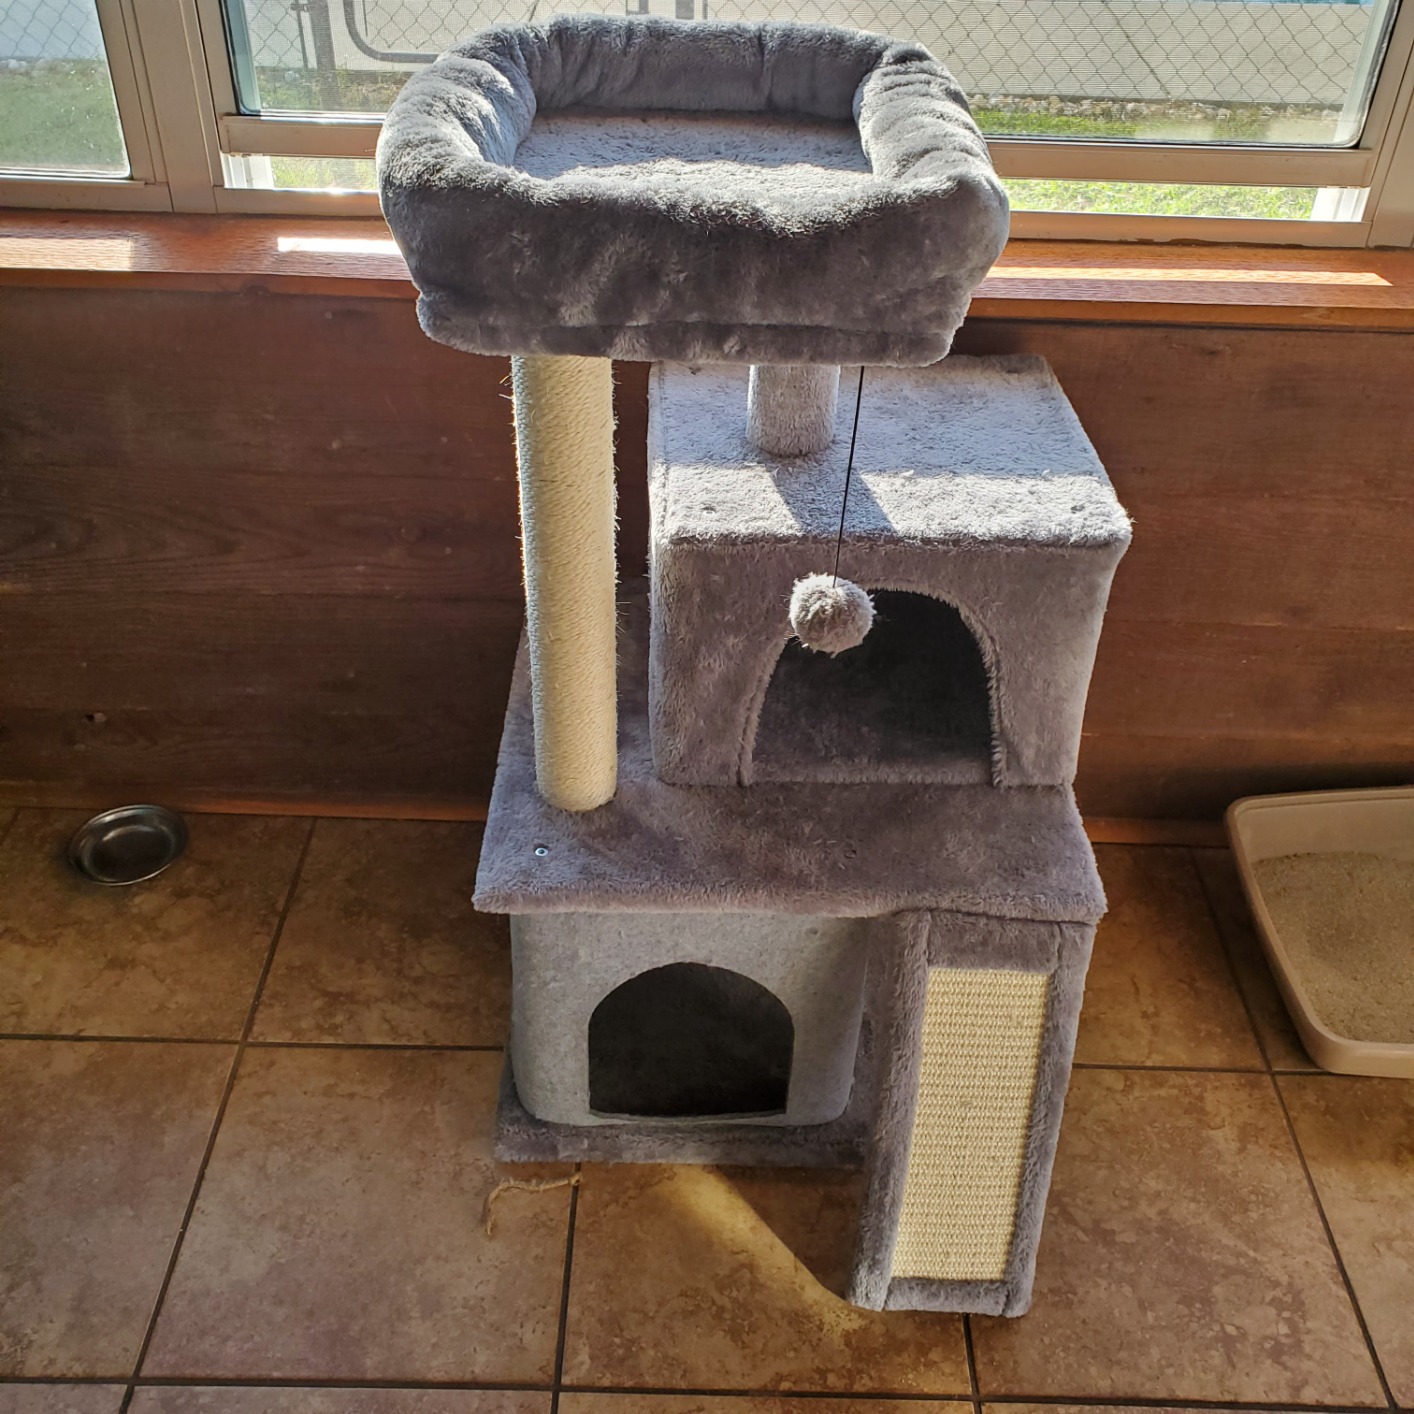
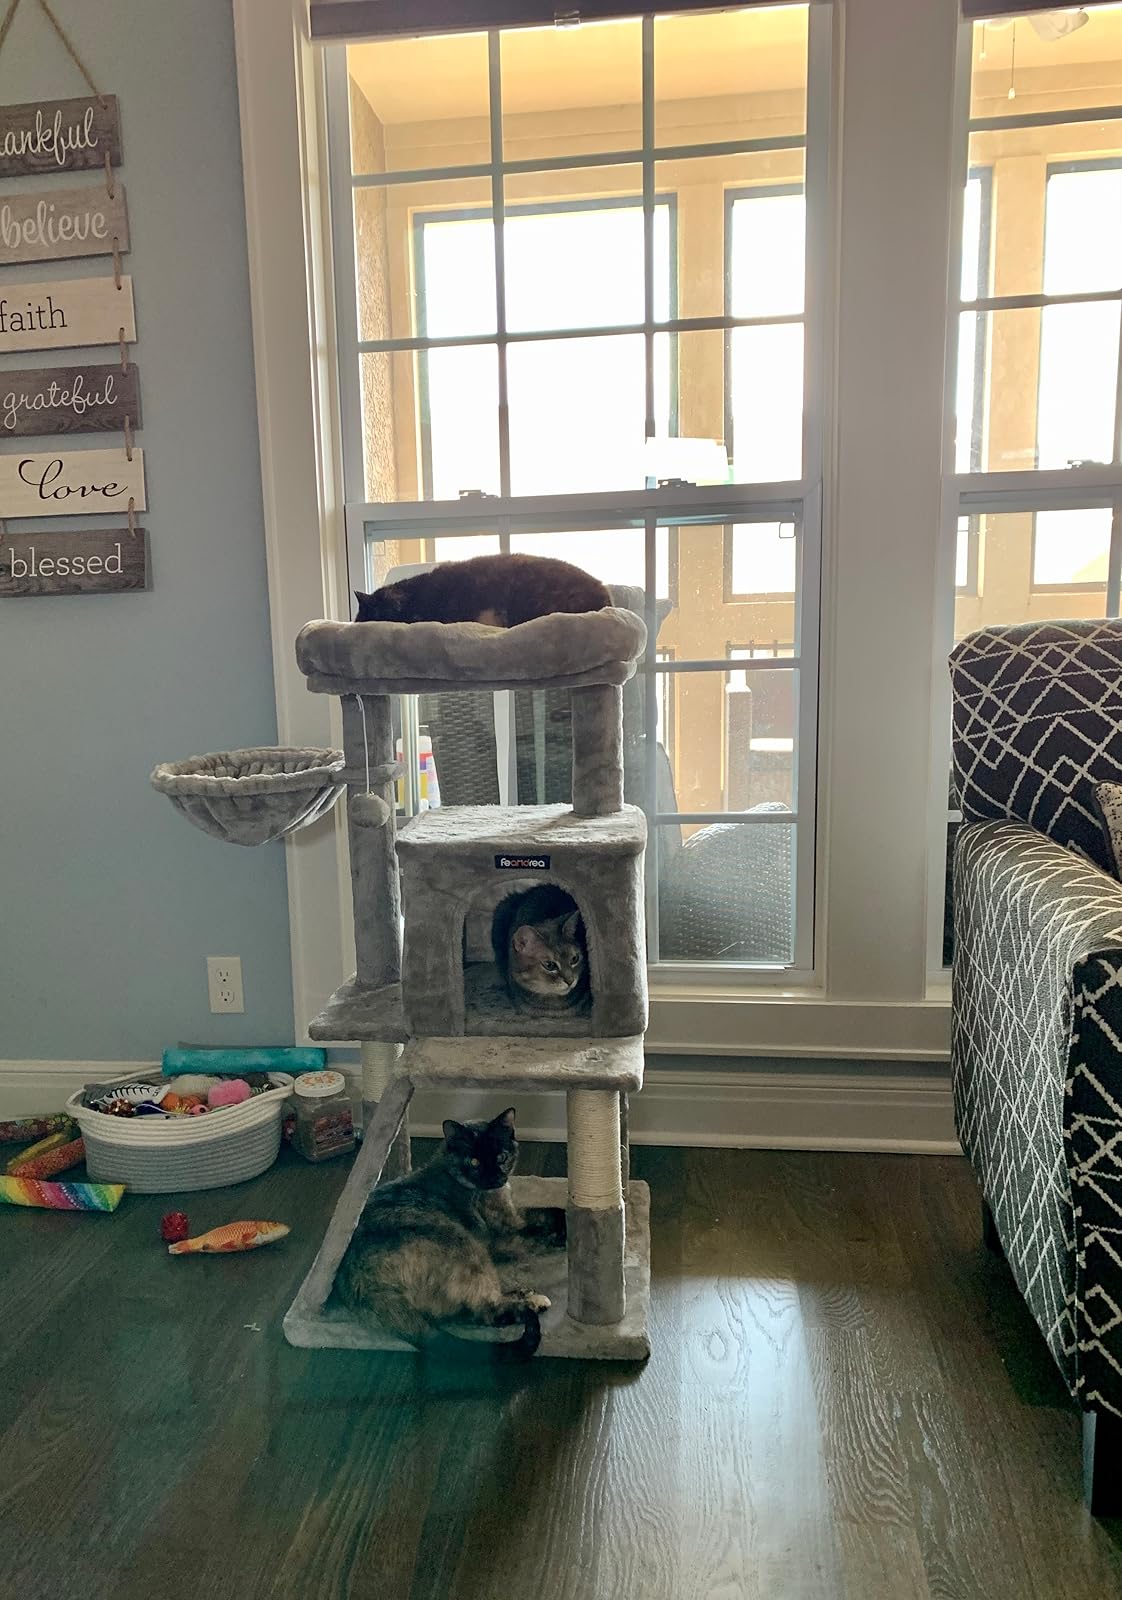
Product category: items_cat tree
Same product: no